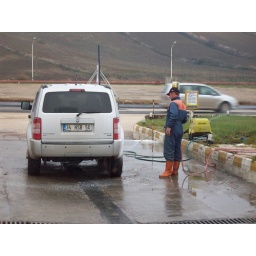
all the car and bus washes in Turkey seem to be outdoor